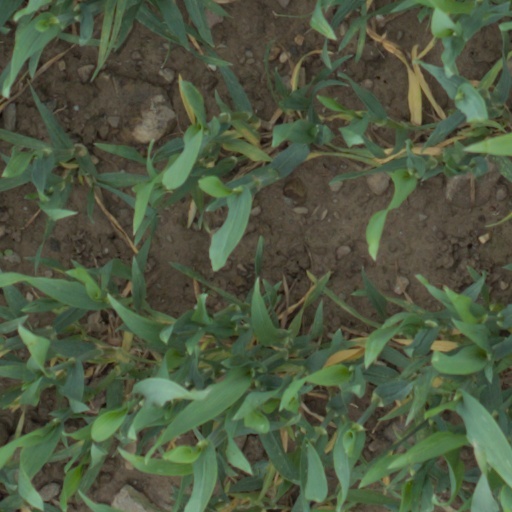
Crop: wheat